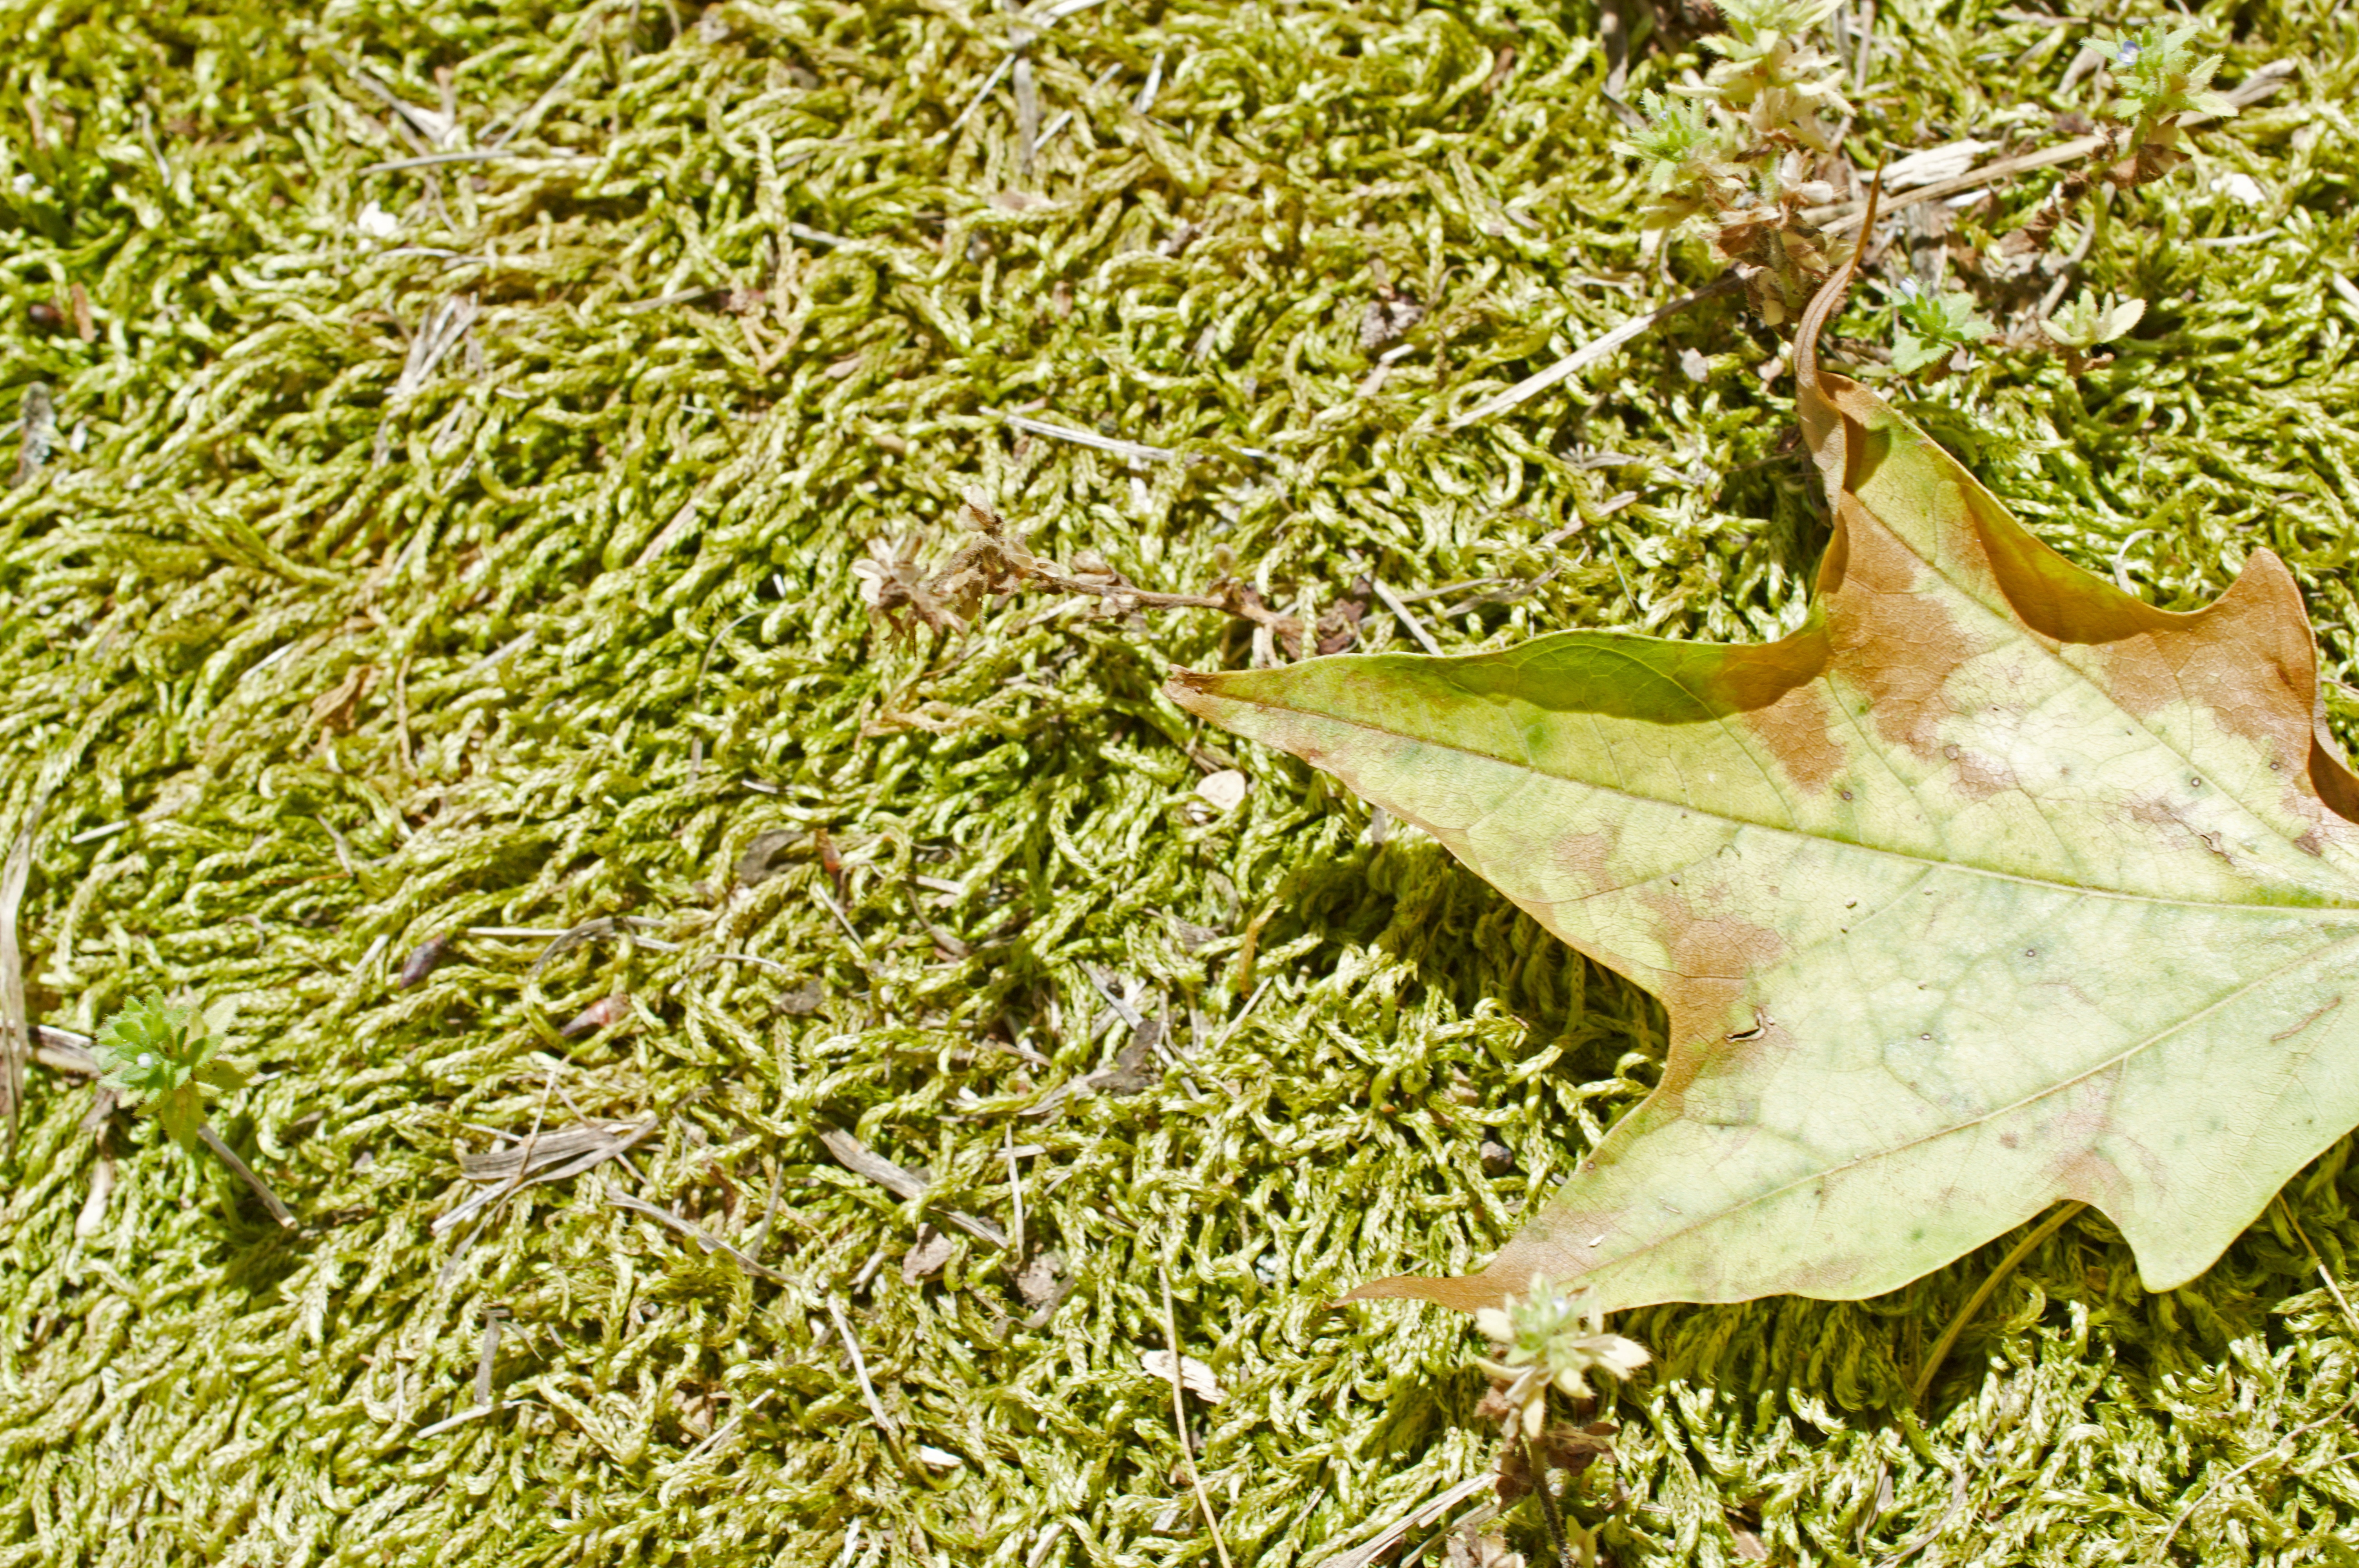
tree, grass, plant, lawn, leaf, flower, food, produce, crop, botany, shrub, flowering plant, grass family, land plant